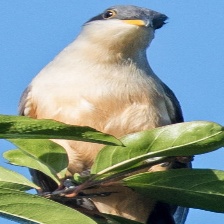
Species: MANGROVE CUCKOO
Scientific name: COCCYZUS MINOR